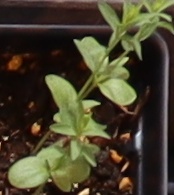
Label: Flax